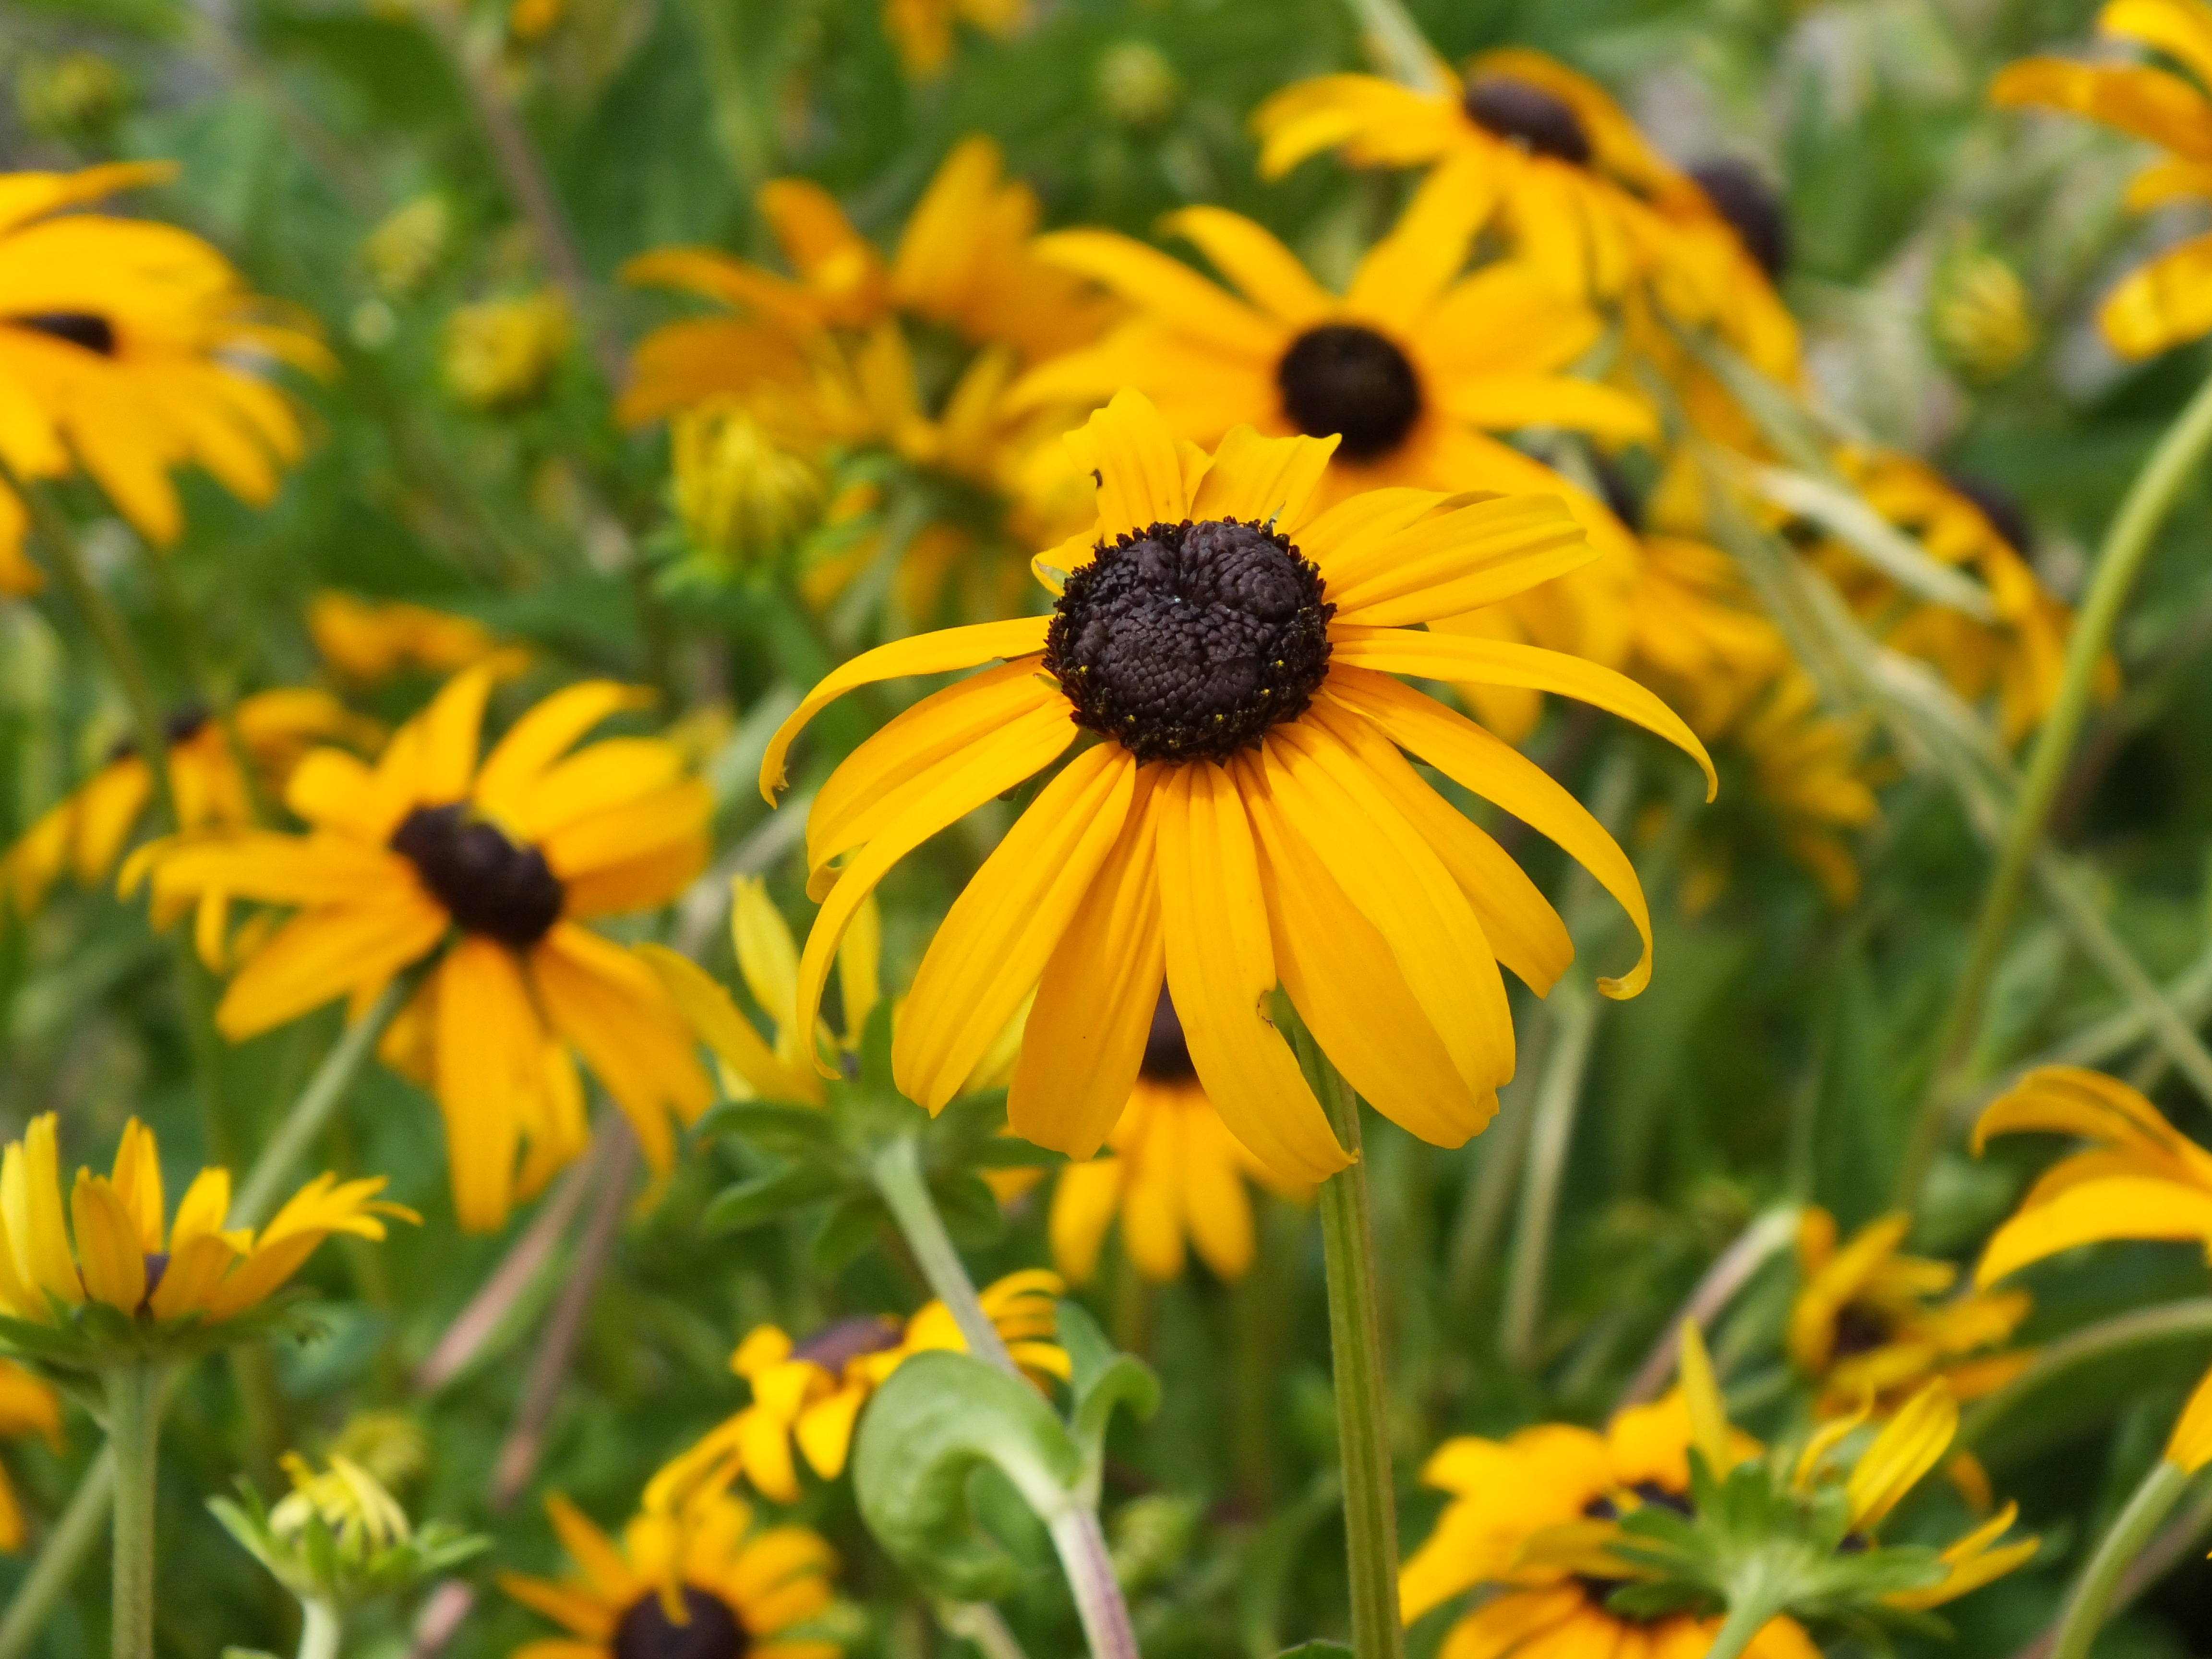
nature, plant, field, meadow, prairie, flower, botany, colorful, yellow, garden, flora, fauna, yellow flower, wildflower, sunny, nectar, macro photography, flowering plant, daisy family, black eyed susan, yellow daisy, summer plant, yellow daisies, land plant